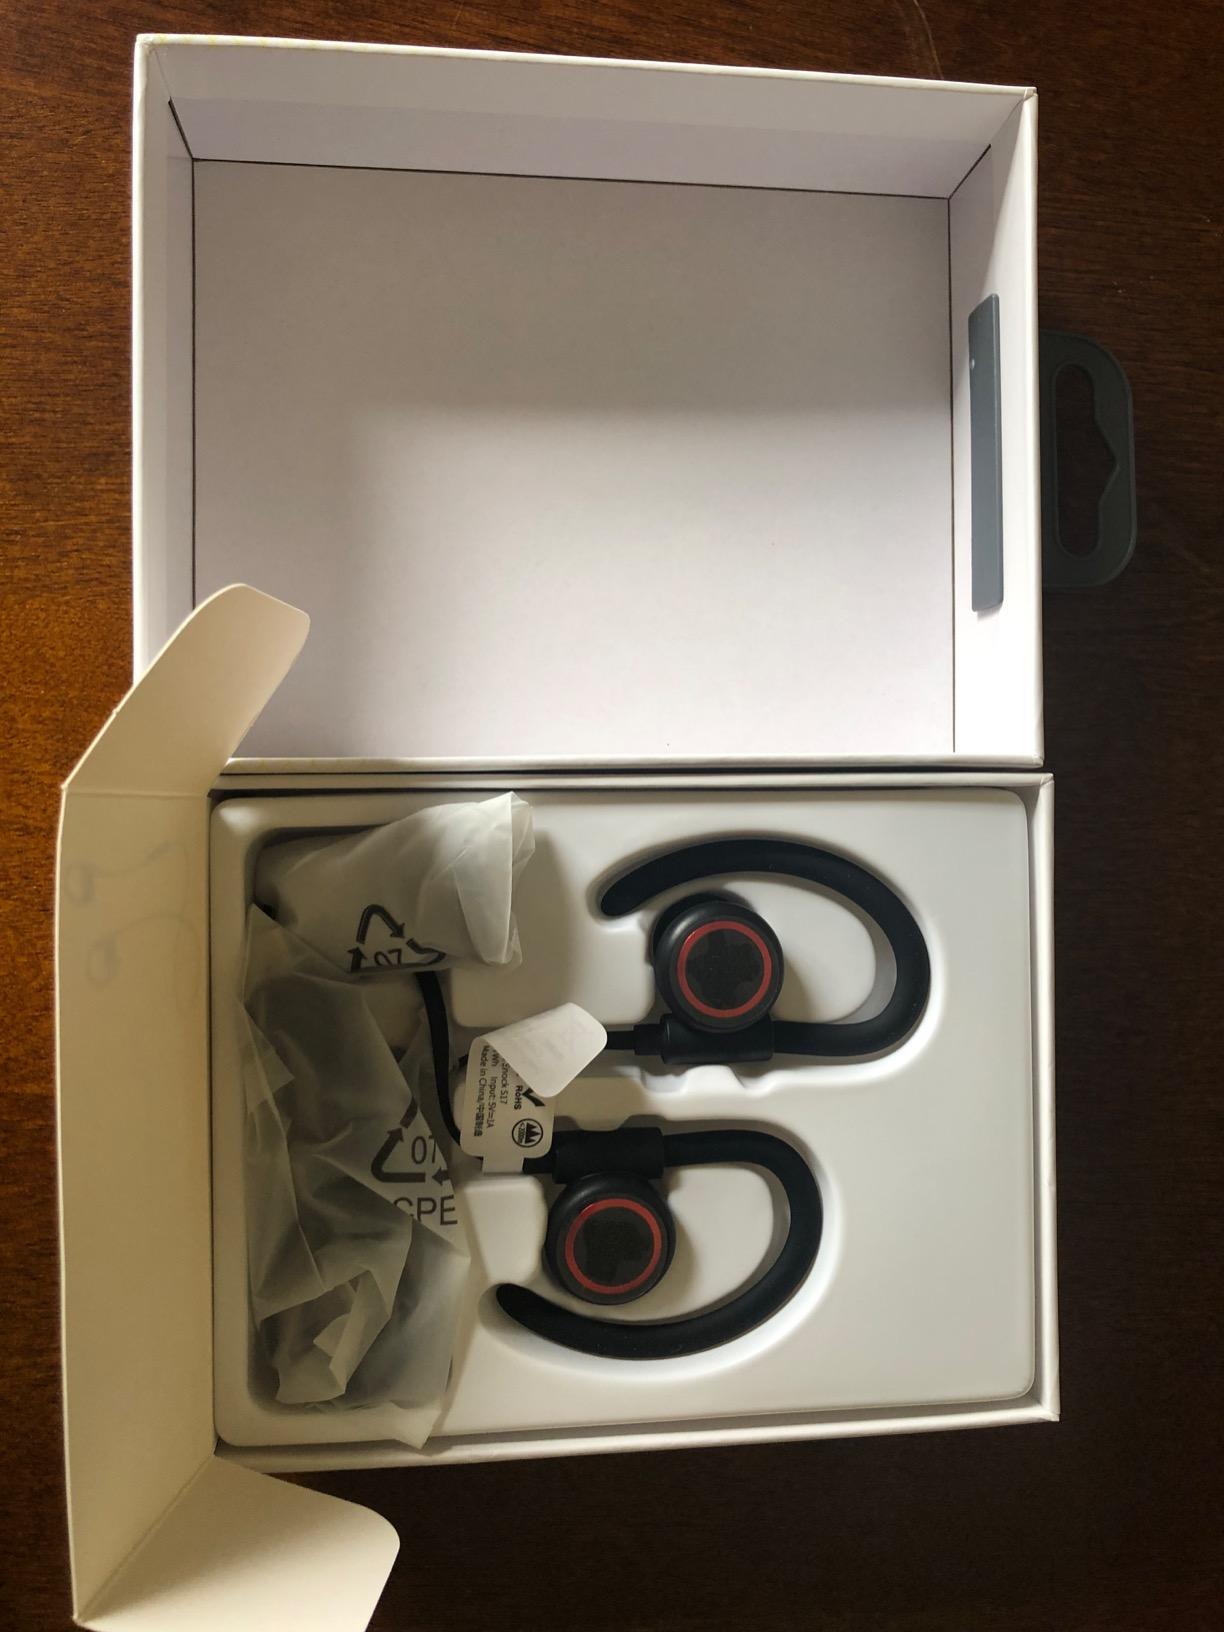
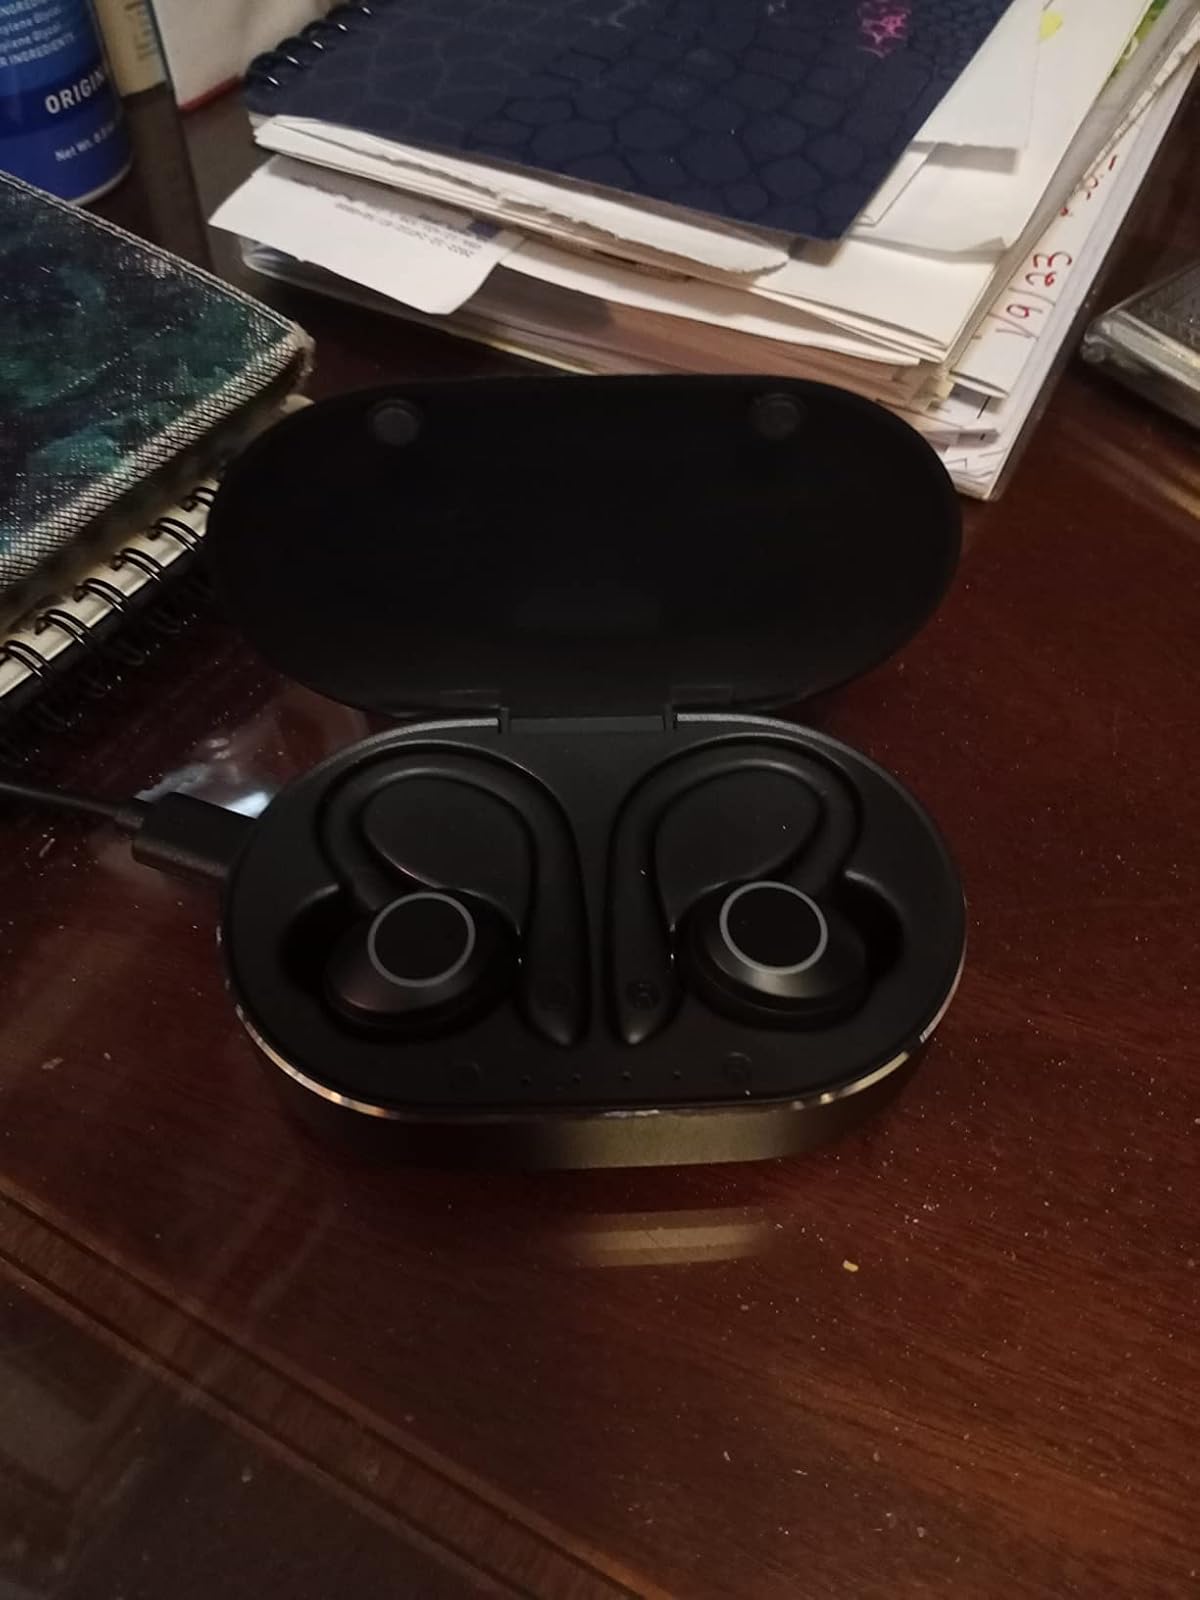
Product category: earbuds
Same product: no